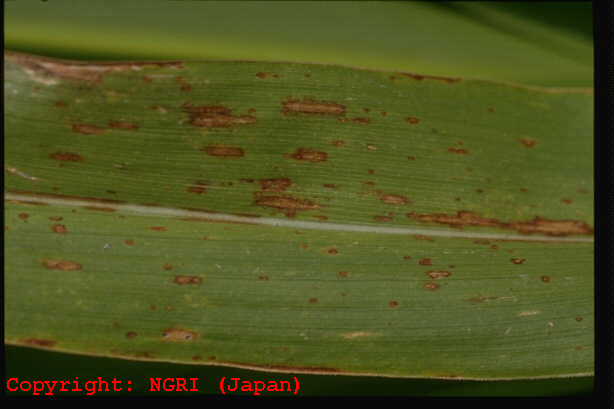
Plant: Corn
Disease: corn gray leaf spot